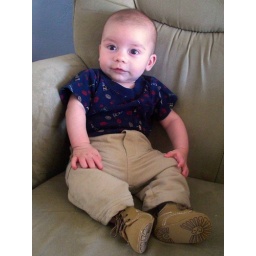
Looking cute in the shoes Grandma and Grandpa Brady got him!